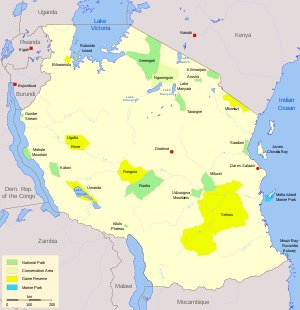
Selous vildtreservat
Reservatet ligger i den sydøstlige del af landet
Selous vildtreservat i Tanzania er et af verdens største faunareservater, og er kendt for sit fantastiske dyreliv. Selous omfatter et areal på 54.600 km², et areal der er større end Danmark. Der er et bredt spekter af naturtyper – især græsletter i nord og tæt skov i syd. Det meste af området fremstår næsten upåvirket af menneskelig aktivitet. Reservatet rummer de fleste større pattedyr, blandt andet elefanter, sort næsehorn, zebra, flodheste og leoparder. Der er omkring 30.000 elefanter i området, en af verdens største populationer. Parken ligger mellem 80 moh. i nordøst og 1.300 moh. ved Mbarikabjergene i syd.